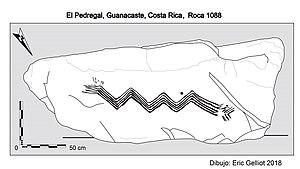
Drawing of the 1088's boulder in the Pedregal